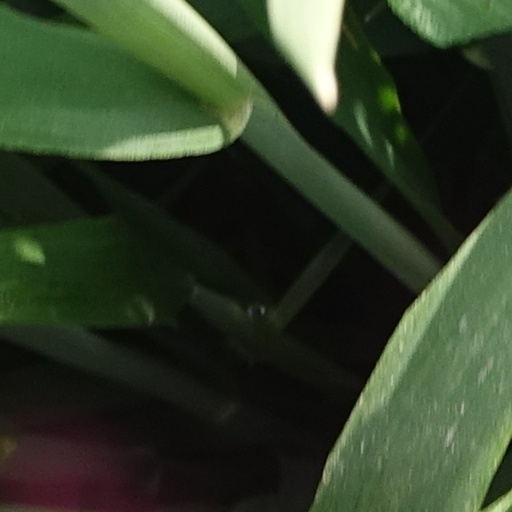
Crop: wheat